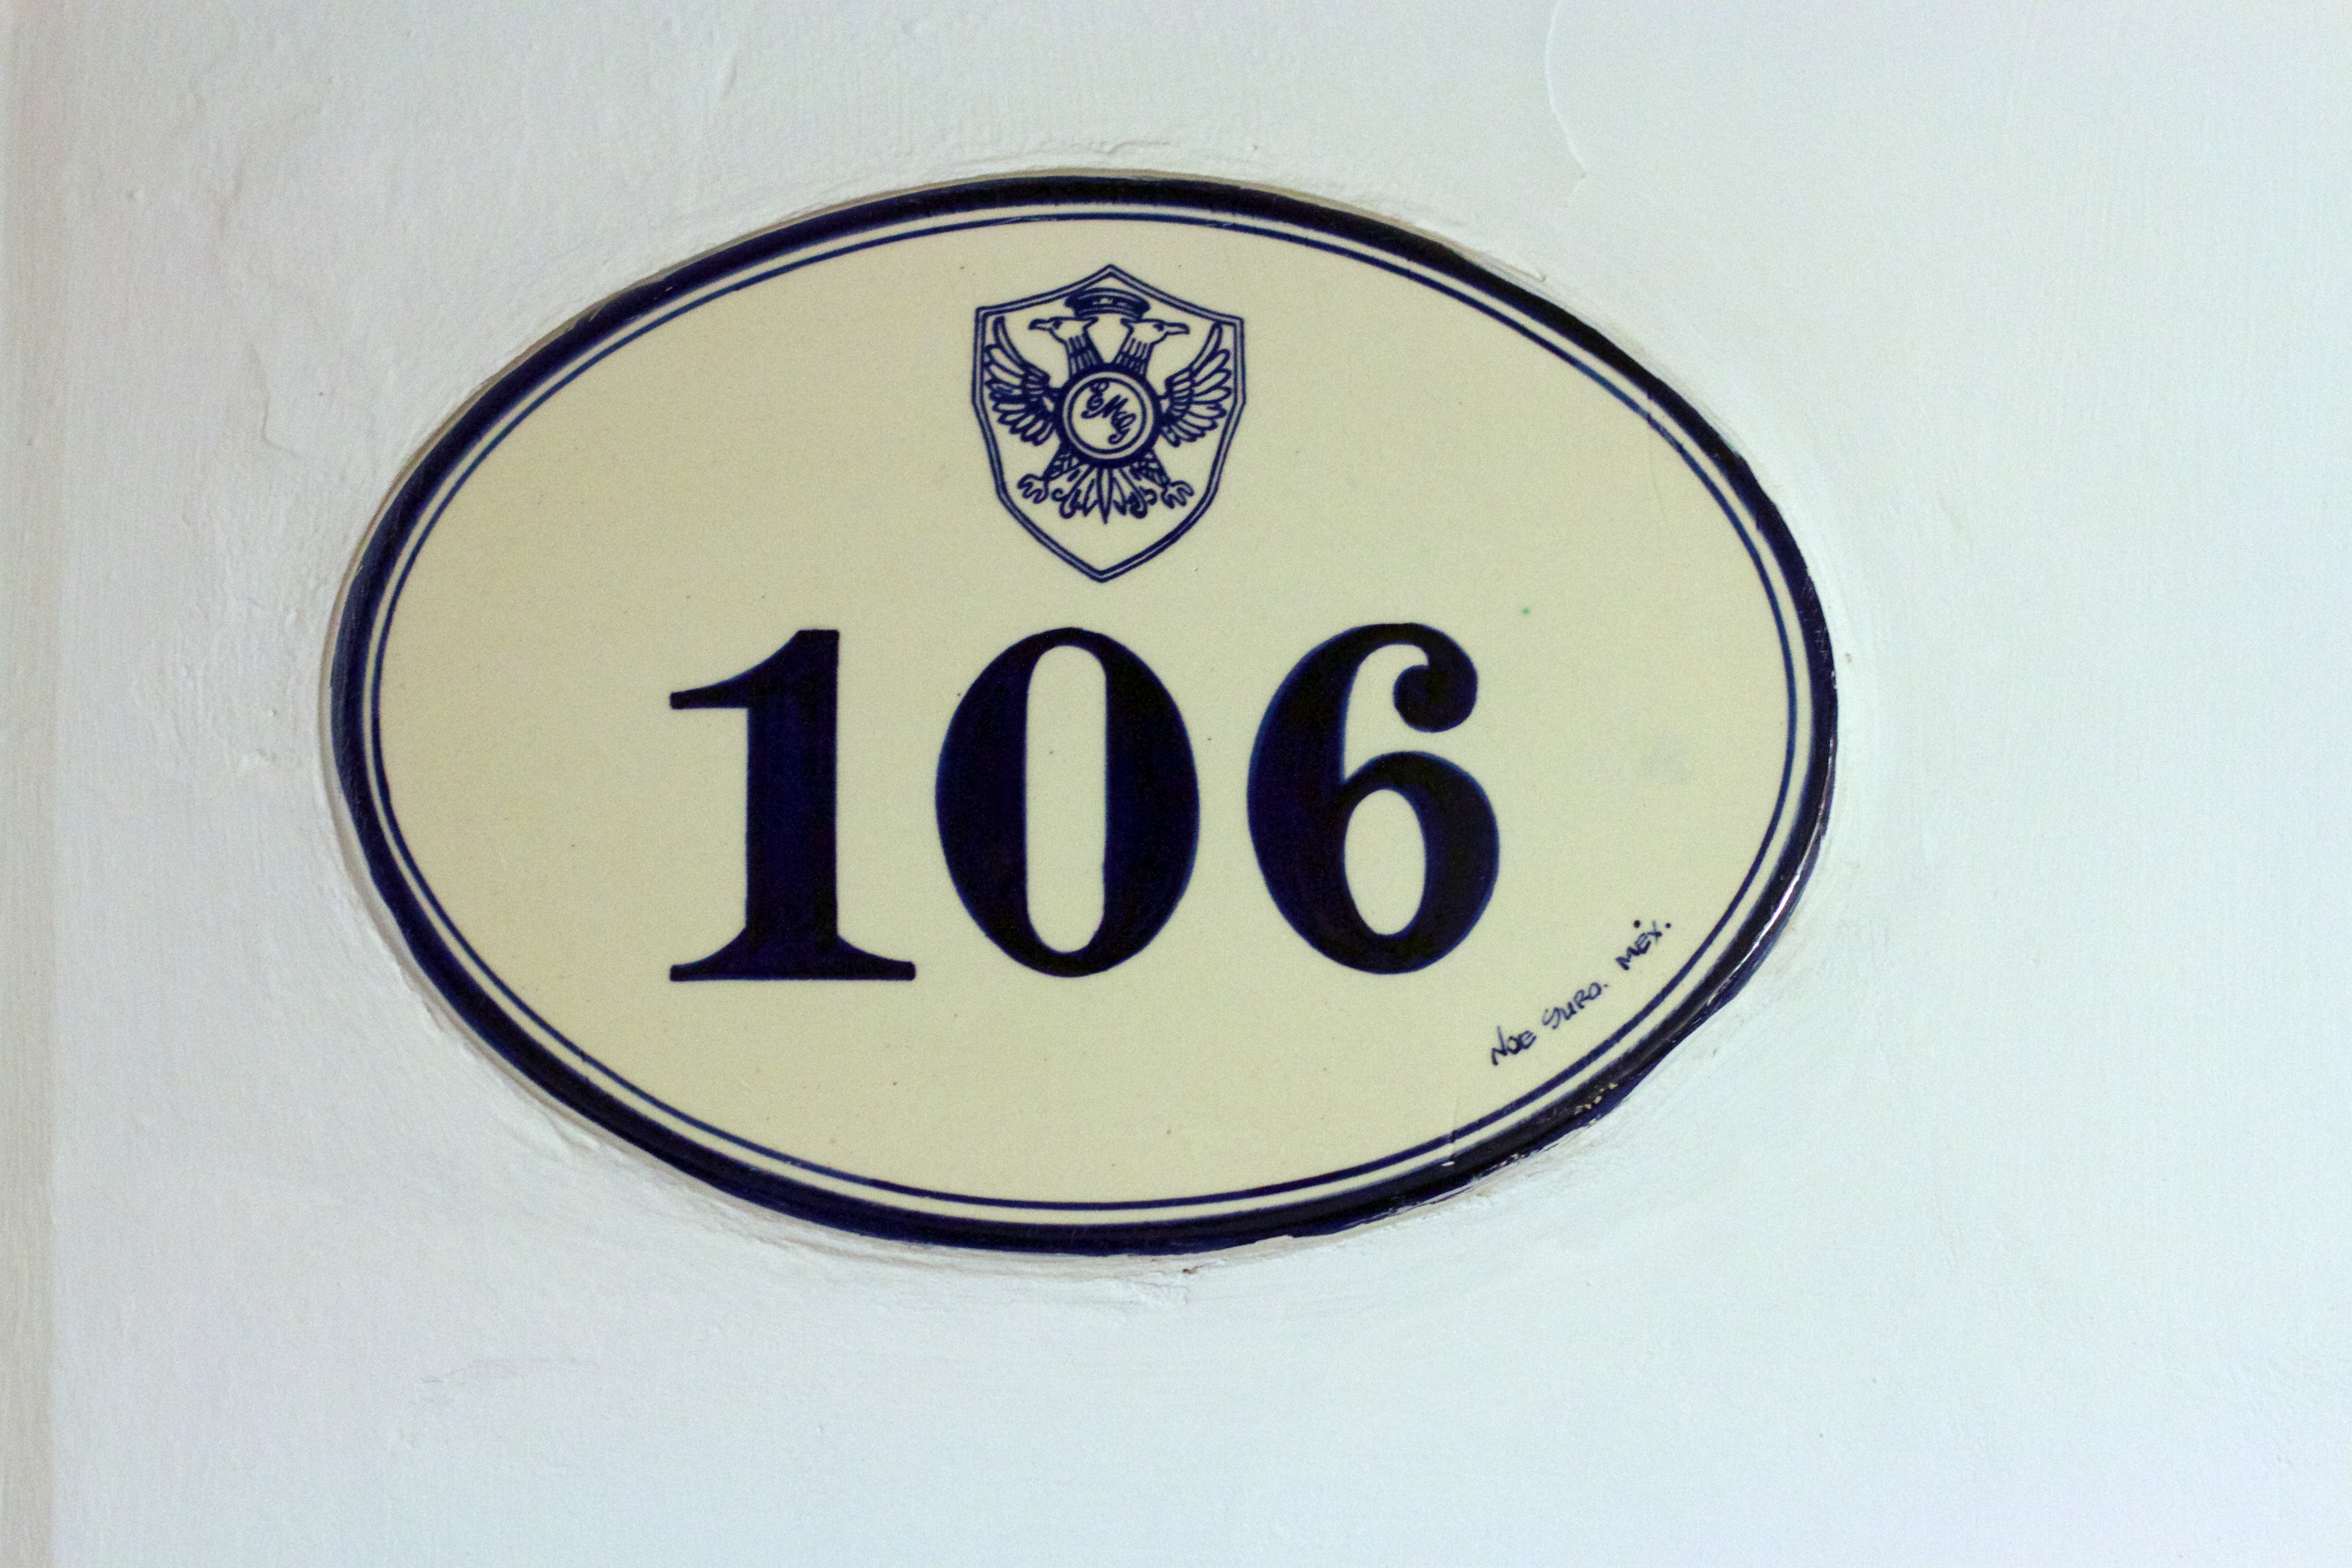
number, sign, symbol, label, brand, font, drawing, logo, trademark, shape, ds106, 106, vehicle registration plate, house numbering